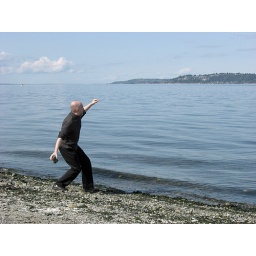
&amp;quot;Flip book&amp;quot; shots of Michael throwing a big rock in the water (4 of 11)